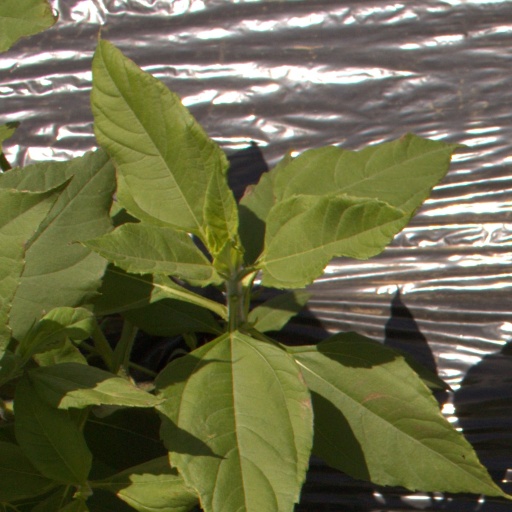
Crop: Jerusalem artichoke